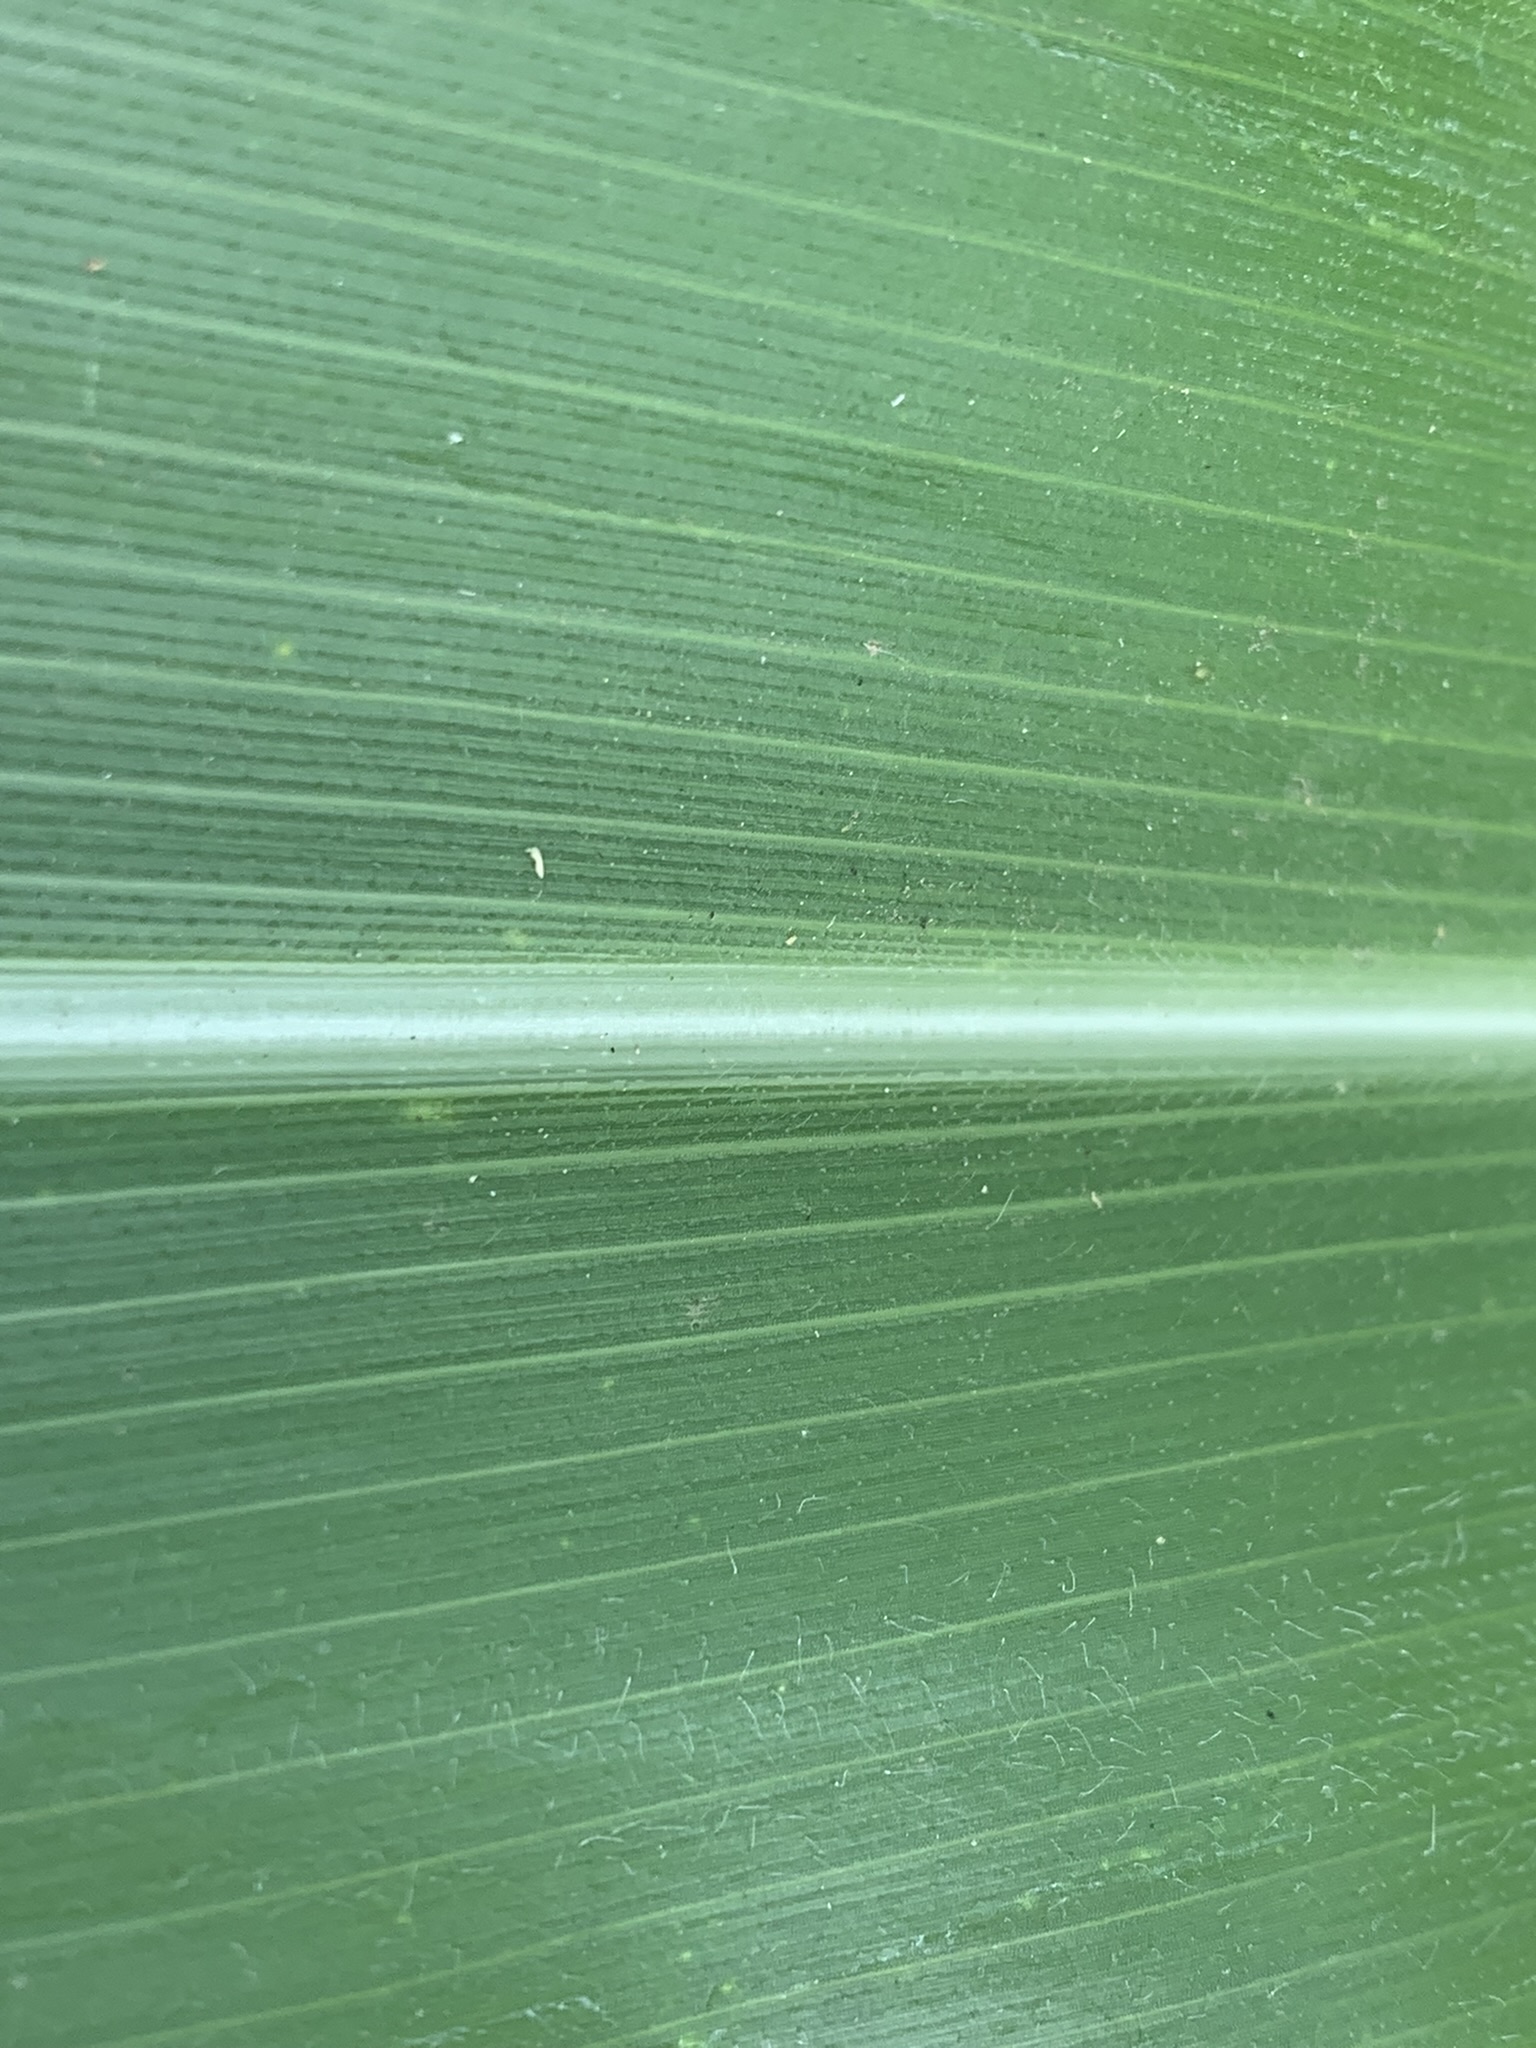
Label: Healthy